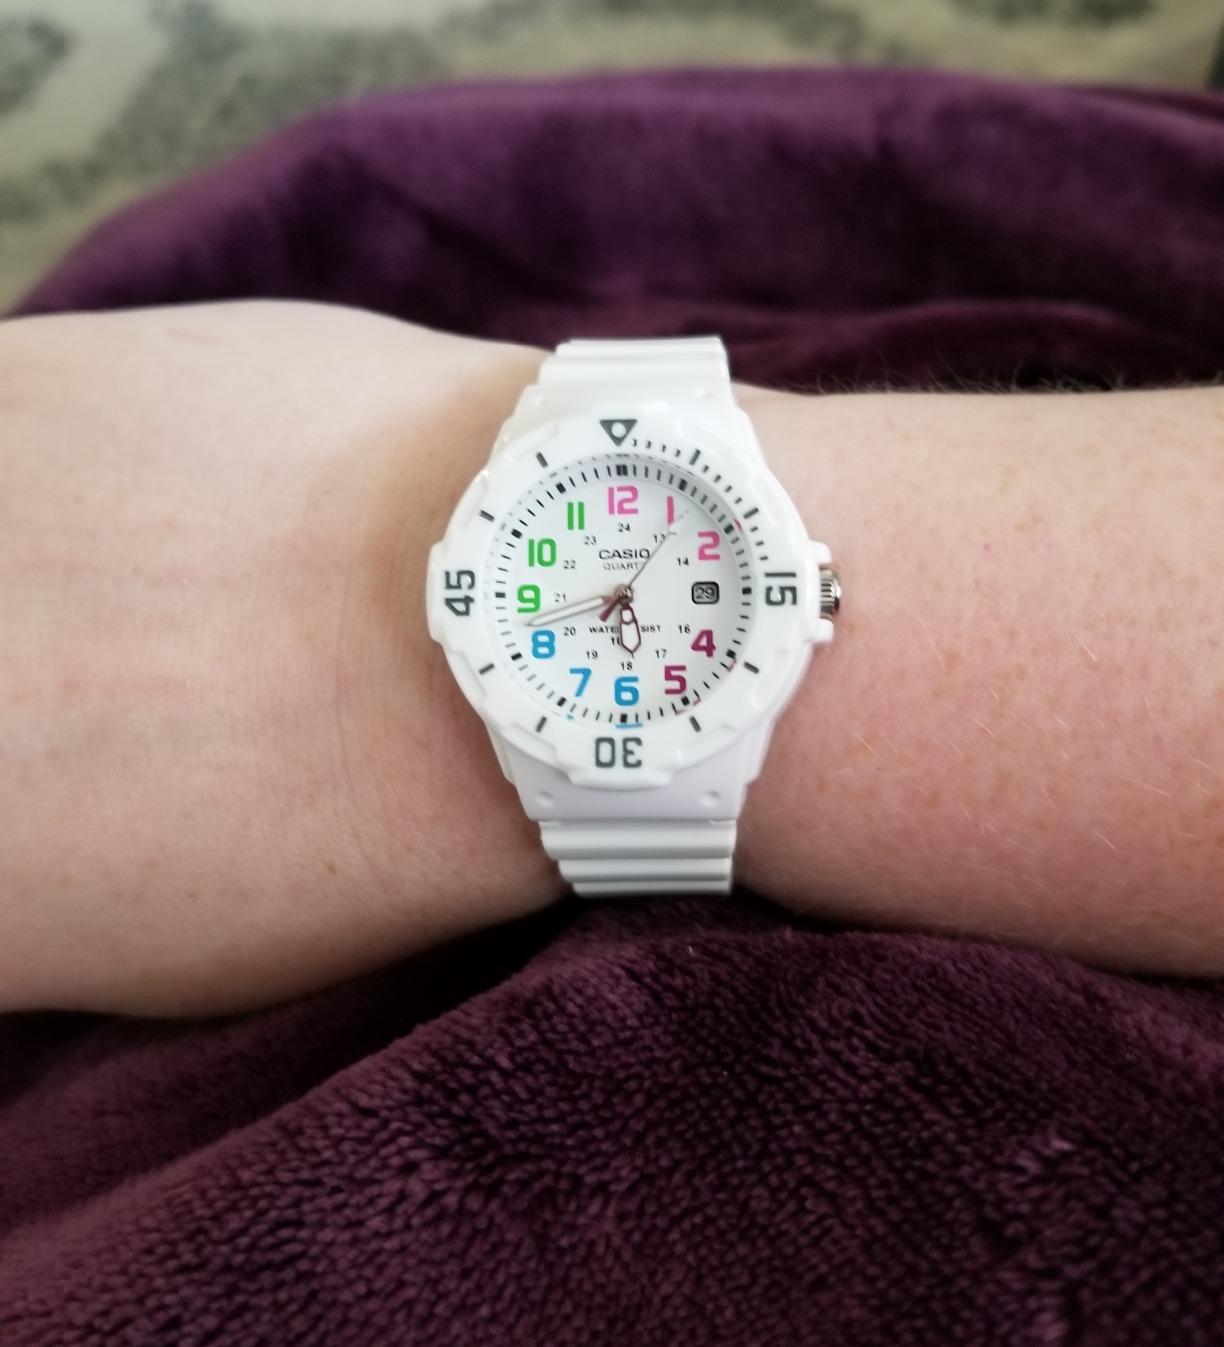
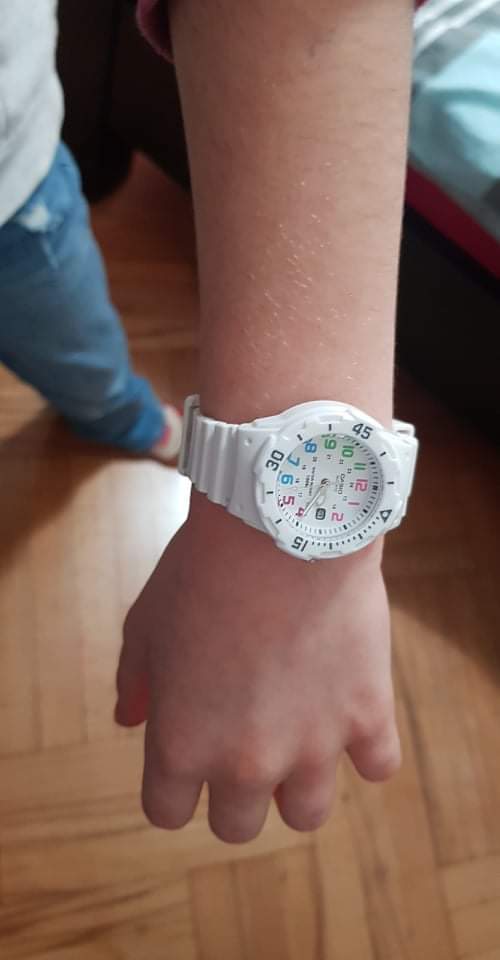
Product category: accessories_watch
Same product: yes